Ken Layne

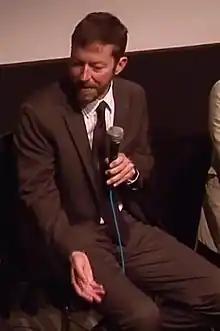
Ken Layne at 92YTribeca in New York.

Ken Layne is an American writer, publisher and broadcaster best known for his political blogging in the early 2000s and his association with Gawker Media and "Wonkette" from 2006 to 2012. He is the proprietor of "Desert Oracle", a self-published periodical and radio program exploring themes related to the Mojave Desert and the Southwestern United States. Layne has also written for outlets such as "The New York Times", the "Los Angeles Times", "The Awl" and "LA CityBeat".